The Beauty of Bath

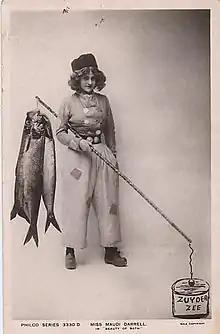
Maudi Darrell as Truly St Cyr

The Beauty of Bath is a musical comedy with a book by Seymour Hicks and Cosmo Hamilton, lyrics by C. H. Taylor and music by Herbert Haines; additional songs were provided by Jerome Kern (lyrics and music), F. Clifford Harris (lyrics) and P. G. Wodehouse (lyrics). Based loosely on the play "David Garrick", the story concerns a young woman from a noble family, who falls in love with an actor. She then meets a sailor who appears identical to the actor and mistakes him for the latter. Her father objects to a marriage with the actor, but when it turns out that she really loves the sailor, all objections fall away.